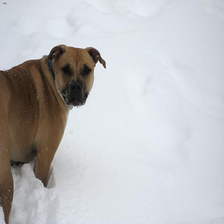
Species: dog
Breed: american pit bull terrier